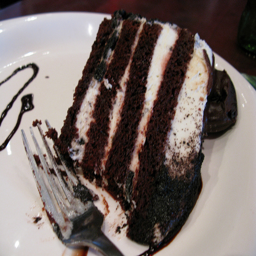
There is a piece of cake that has chocolate in it
a close up of a slice of cake and a fork
layered chocolate cake with vanilla icing drizzled in chocolate on a white plate with a fork
A piece of cake is sitting on a plate with a fork.
A piece of cake and a fork on a plate.